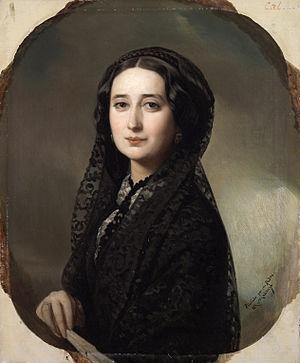
Carolina Coronado Romero de Tejada était une auteure romantique espagnole considérée comme l'égale de sa contemporaine Rosalía de Castro. Elle connut un succès tel qu'on la surnomma « la Bécquer féminine » en référence au poète Gustavo Adolfo Bécquer. Carolina Coronado mourut à Lisbonne au Portugal le 15 janvier 1911.